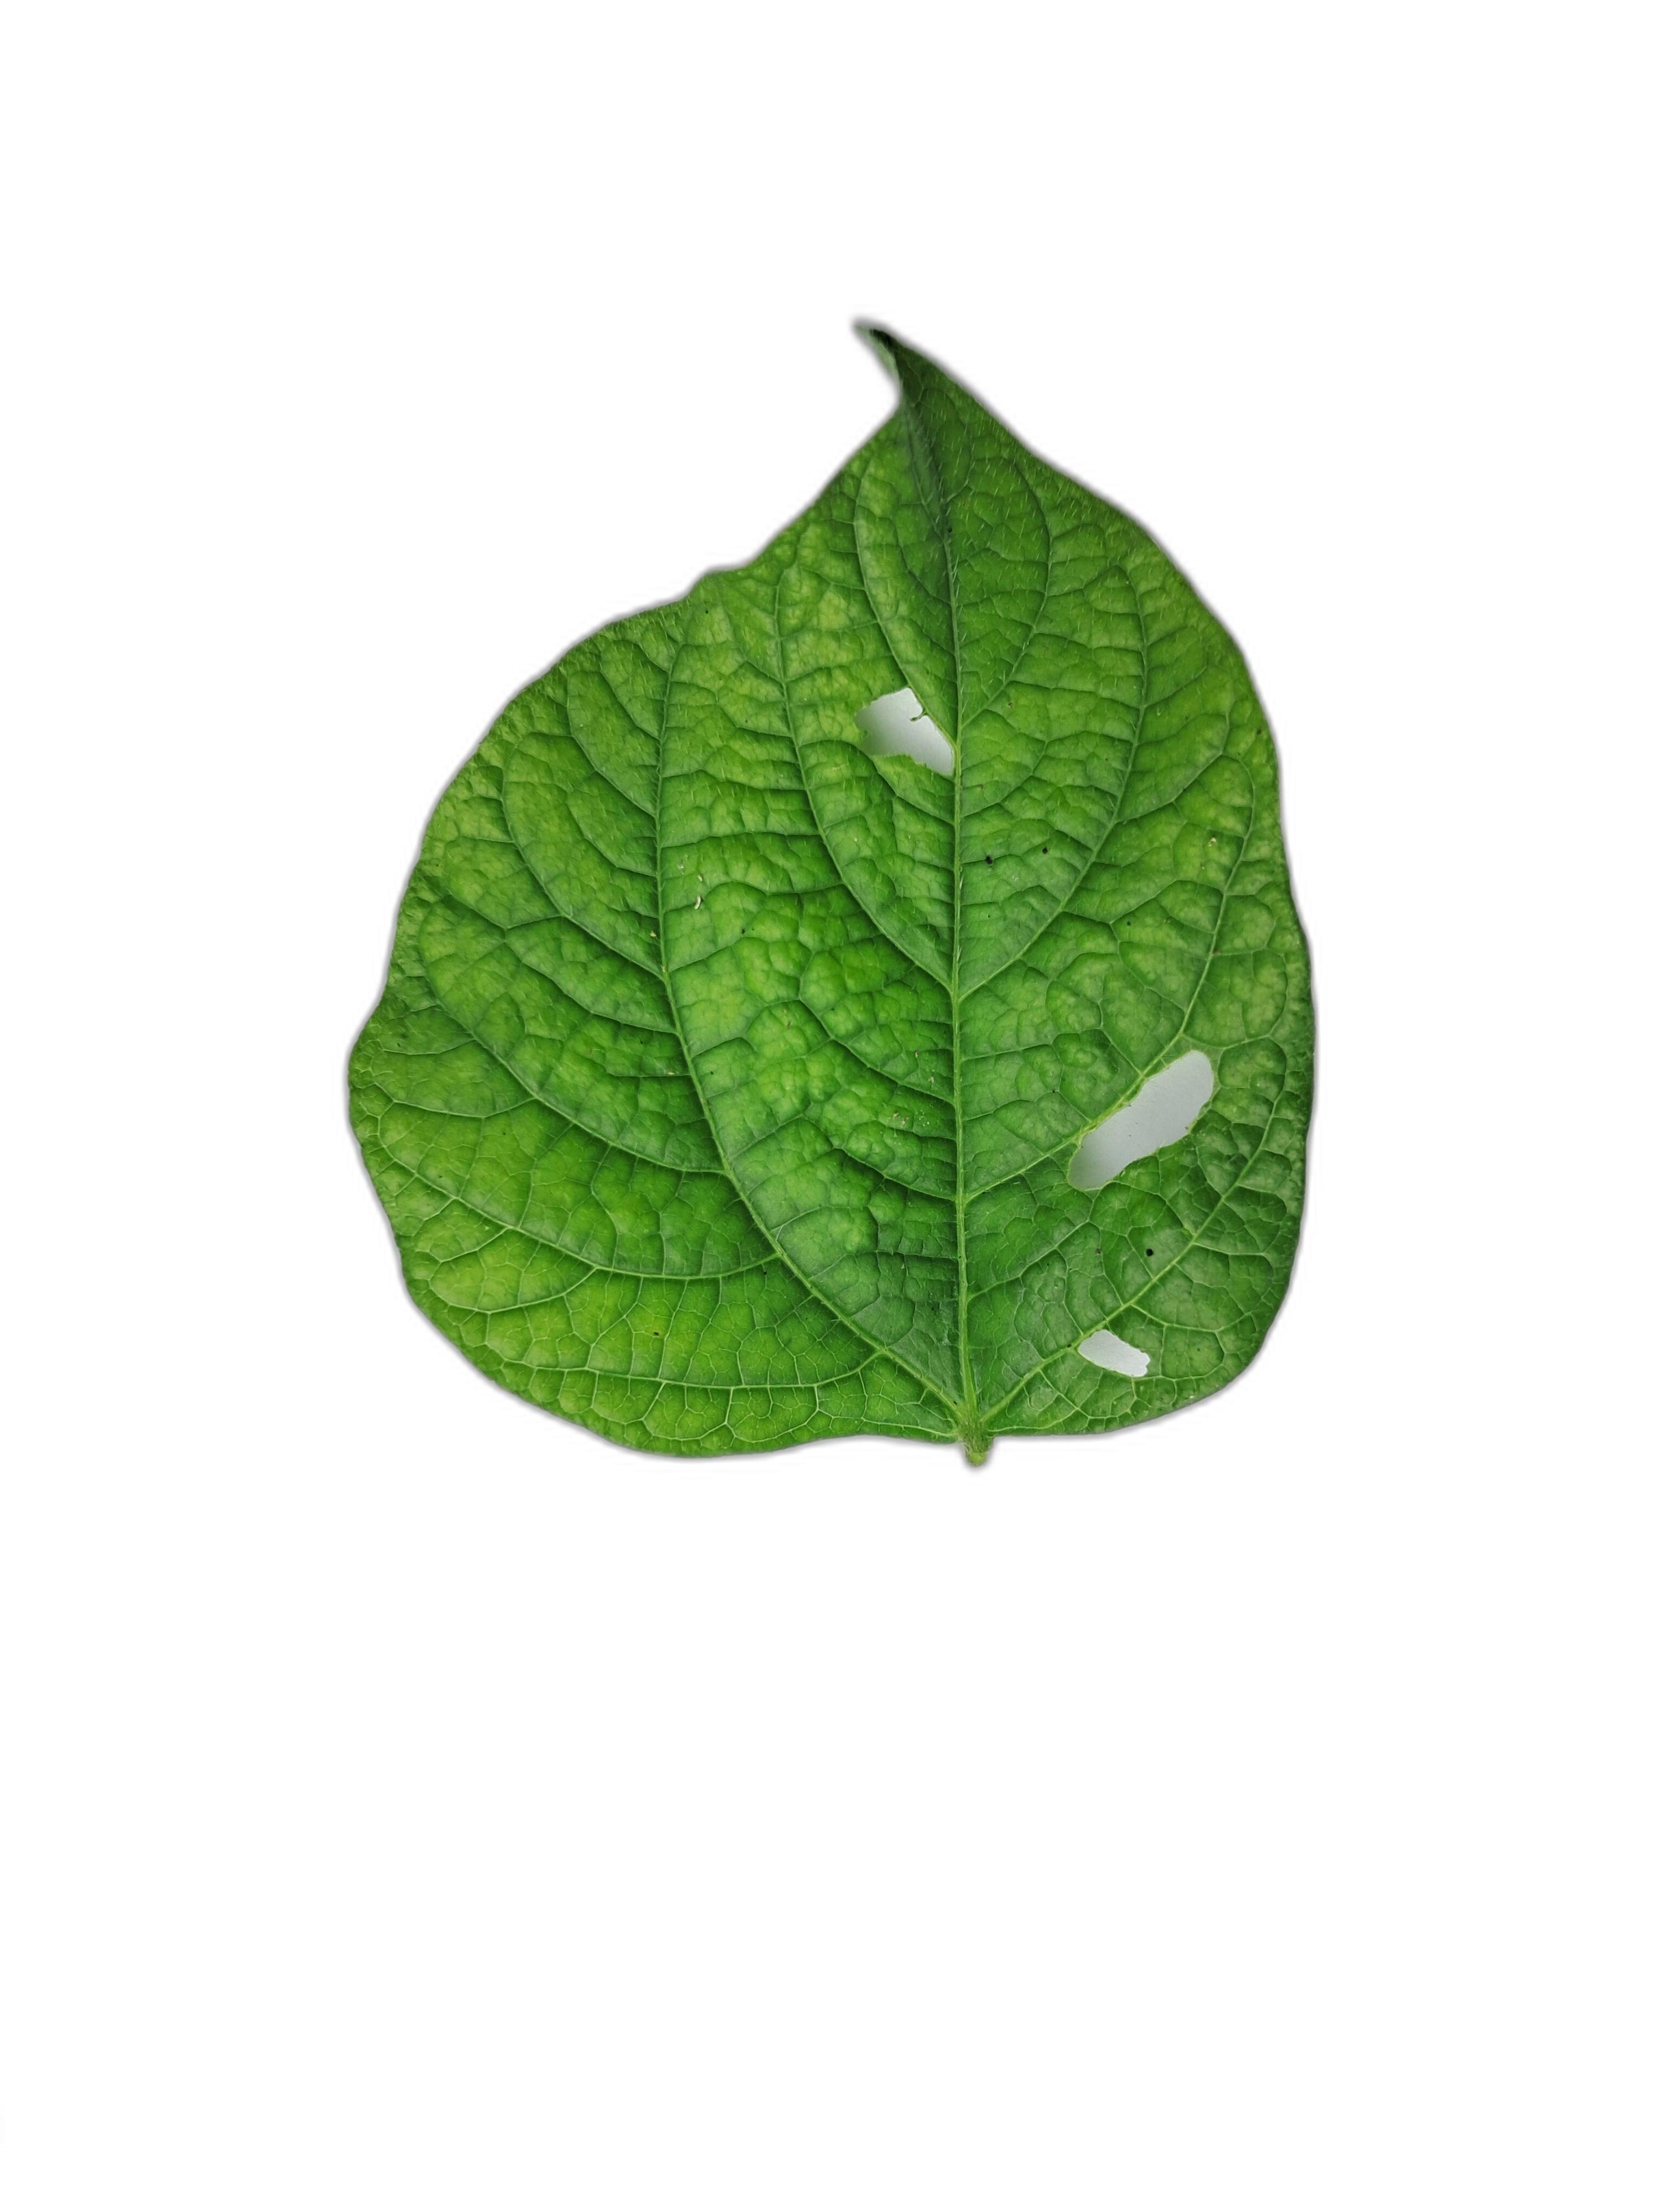
Label: Leaf Crinkle